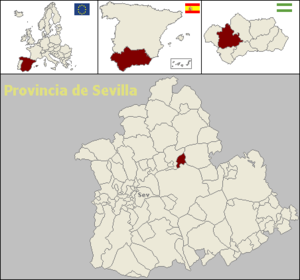
Alcolea del Río est une commune située dans la province de Séville de la communauté autonome d’Andalousie en Espagne.